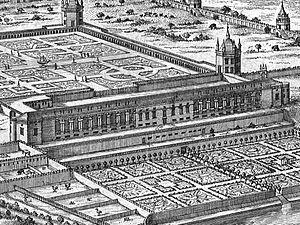
Le Château neuf